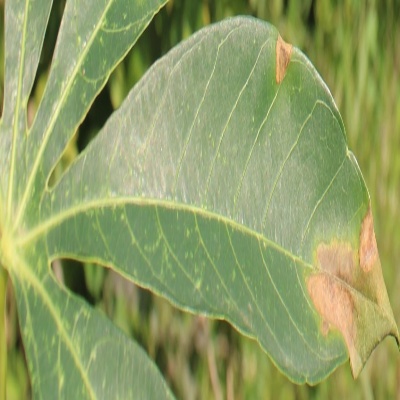
Crop: Cassava
Condition: bacterial blight